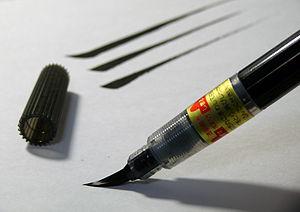
Le pinceau est une variété de brosse à poils souples et à touffe plus ou moins effilée, destiné à enduire une surface d'une couche mince de matière, peinture, encre, vernis, fard. On ne distingue pas toujours le pinceau de la brosse à peindre.